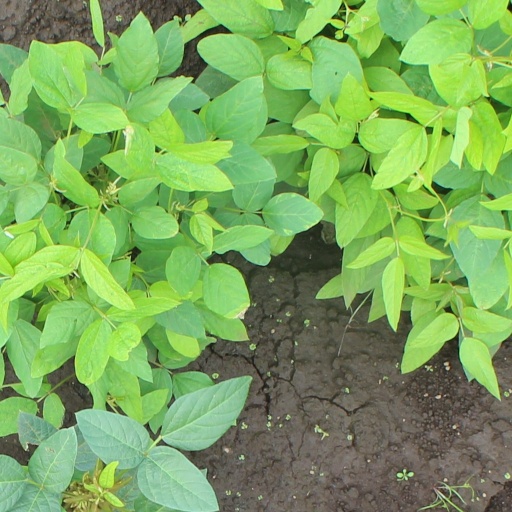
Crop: soybean